Koukkos

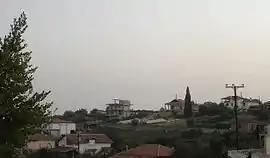
A view of Koukkos

Koukkos is a village and a community of the Katerini municipality. Before the 2011 local government reform it was part of the municipality of Korinos, of which it was a municipal district. The 2021 census recorded 166 inhabitants in the village.